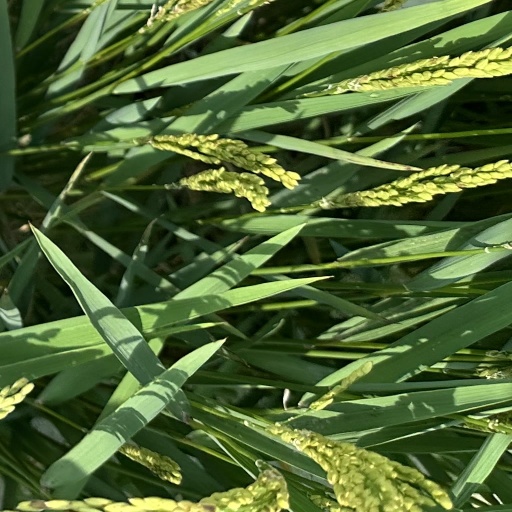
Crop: rice